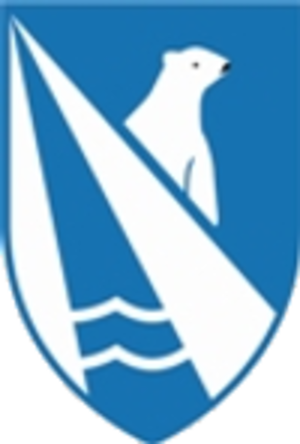
Húnavatnshreppur est une municipalité située au nord de l'Islande.